Only You (1994 film)

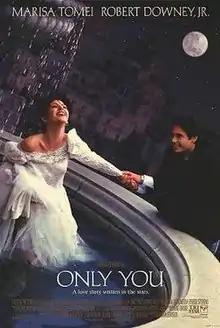
Theatrical release poster

Only You is a 1994 American romantic comedy film directed by Norman Jewison and starring Marisa Tomei, Robert Downey Jr., Bonnie Hunt, Joaquim de Almeida, and Fisher Stevens. Written by Diane Drake and Malia Scotch Marmo (uncredited), the film is about a young woman whose search for the man she believes to be her soulmate leads her to Italy where she meets her destiny. Upon its release the film received mixed reviews, but critics praised Tomei's and Downey's performances.